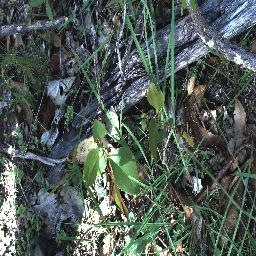
Label: negative